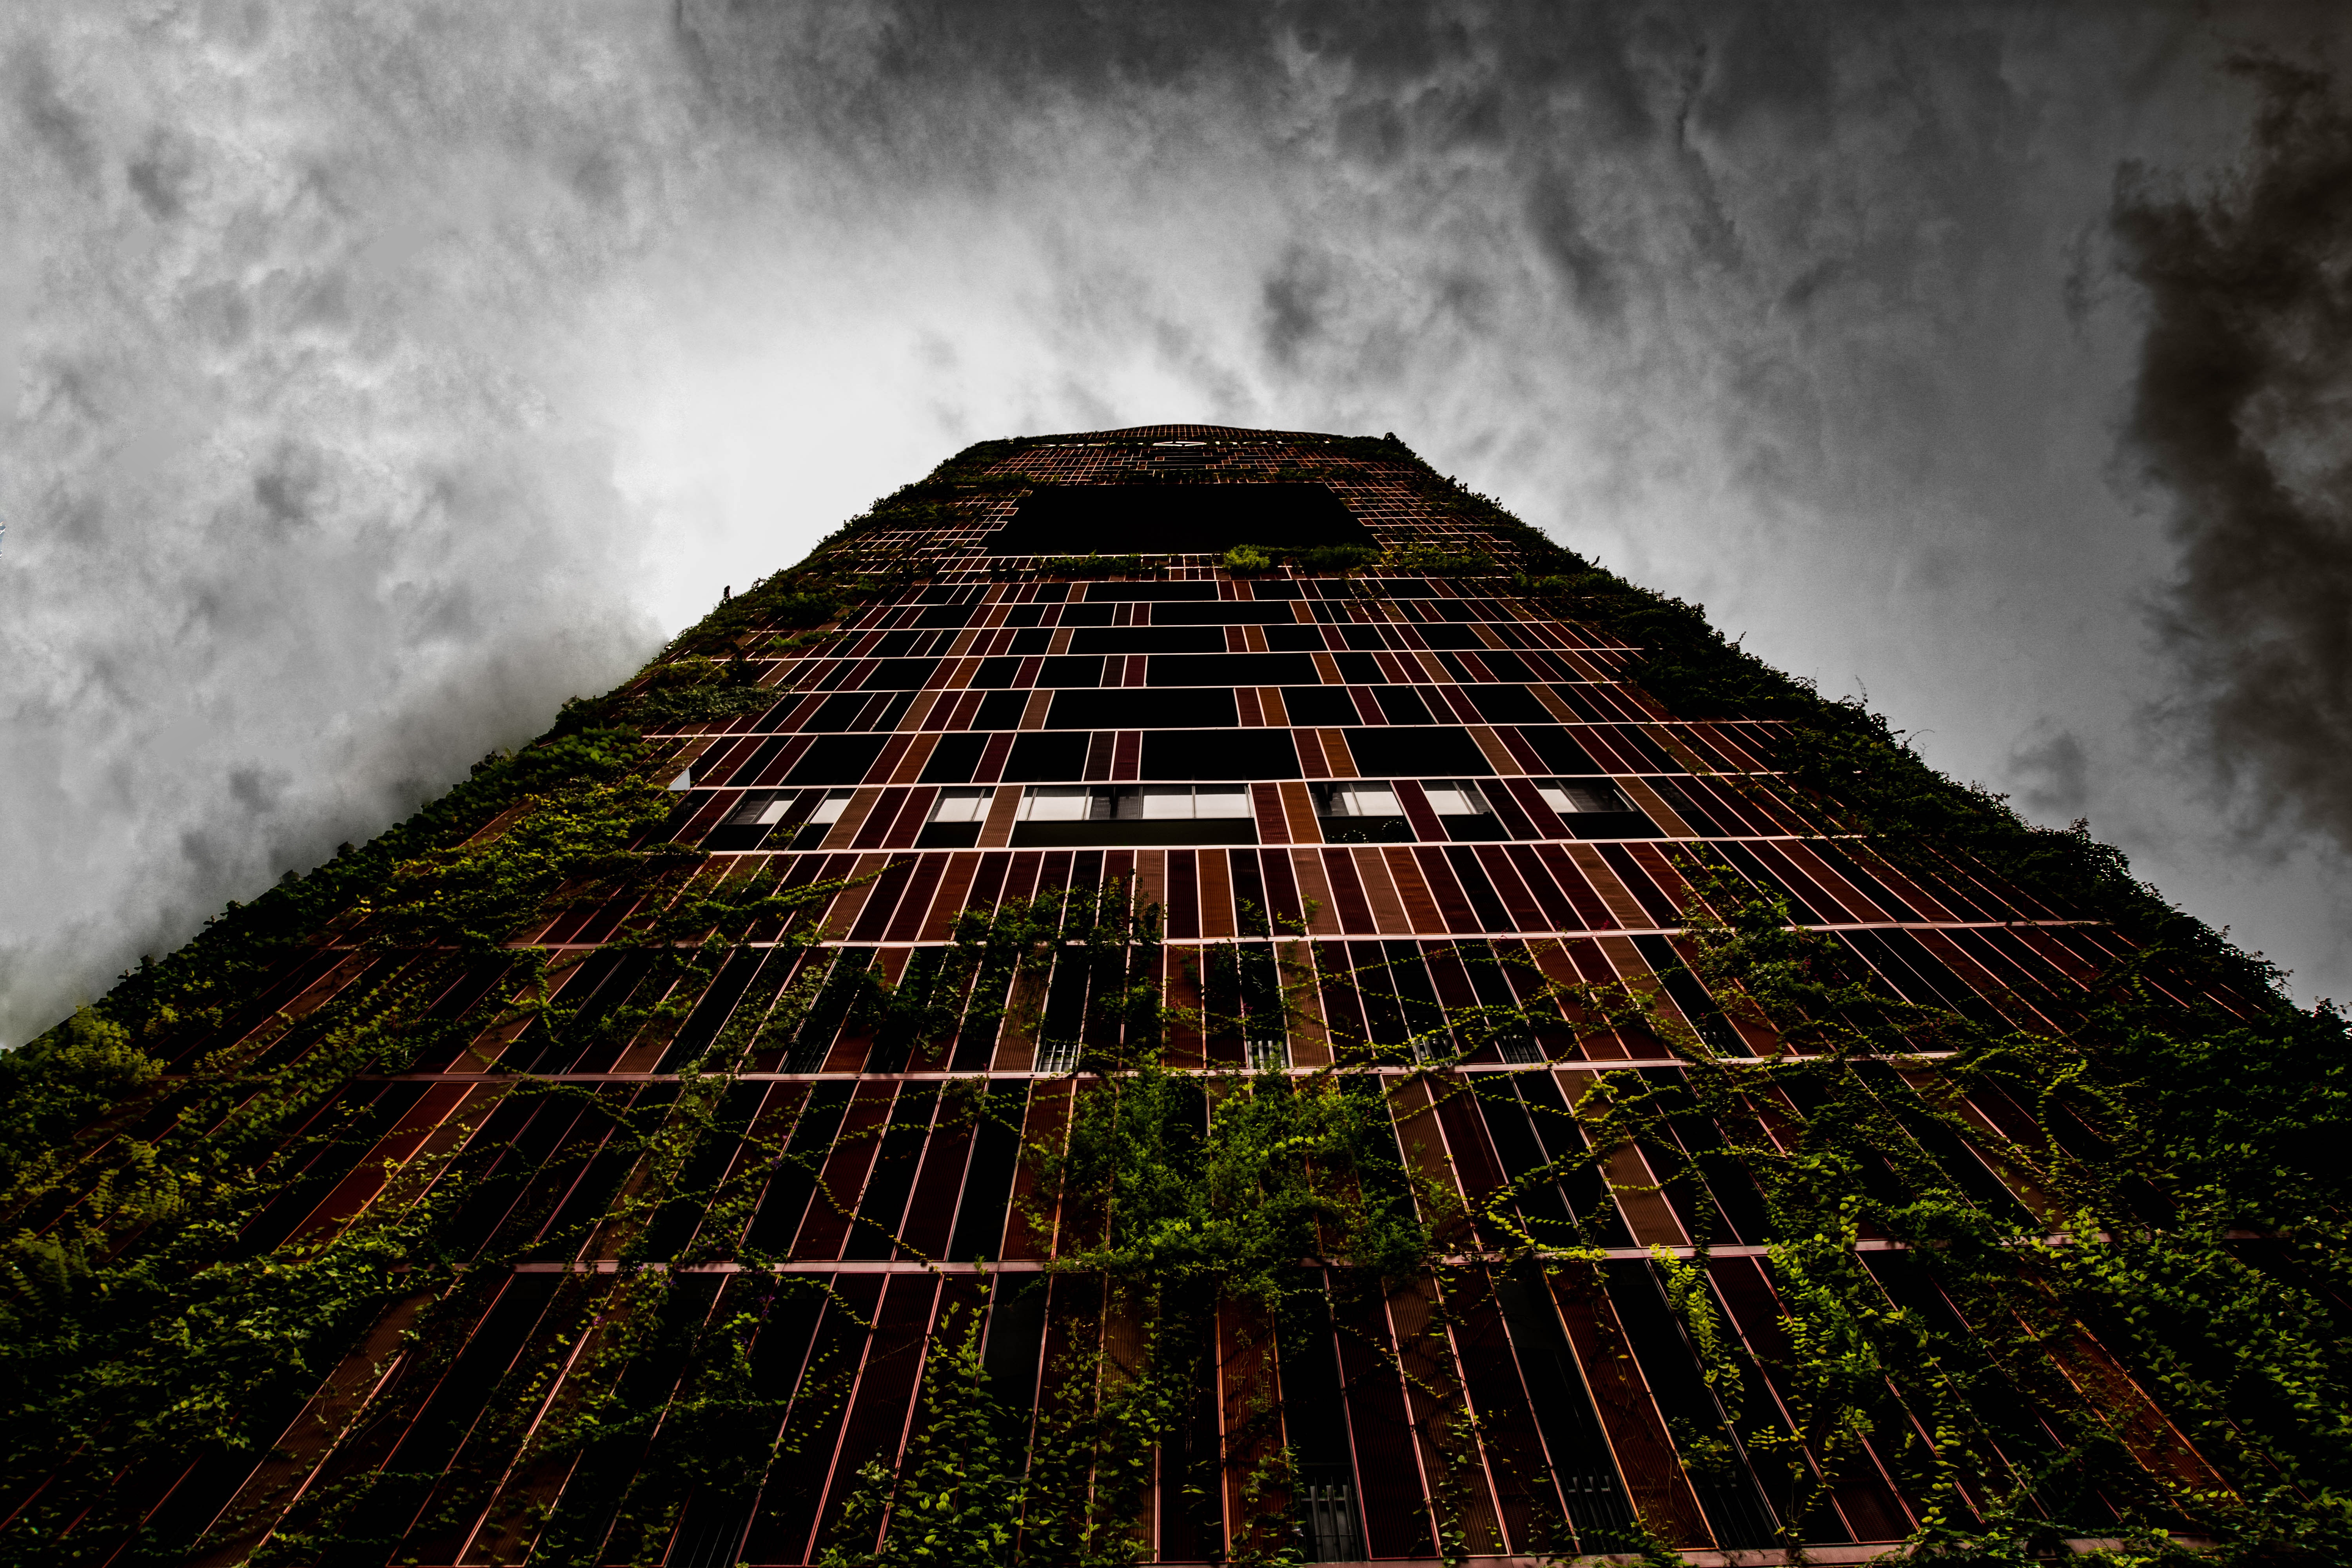
light, night, sunlight, tower, landmark, stadium, aerial photography, urban area